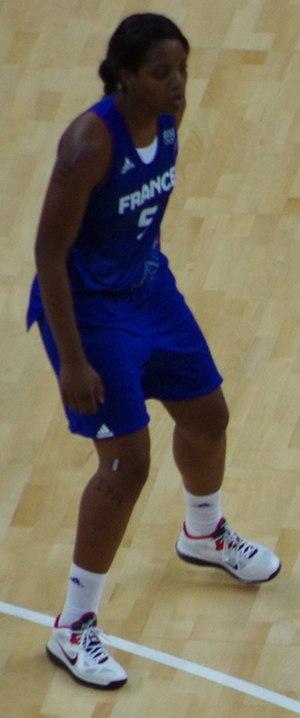
Le tournoi féminin de basket-ball aux Jeux olympiques d'été de 2012 se tient à Londres du 28 juillet au 11 août 2012. Les matchs du premier tour ont tous lieu au sein de la Basketball Arena, tandis que les phases finales se déroulent à la North Greenwich Arena, appelée initialement The O₂ Arena mais doit être renommé temporairement durant les Jeux pour éviter la confrontation avec le naming.
L'équipe de France commence sa saison 2012 avec l'ambition de se qualifier pour les Jeux olympiques de Londres. Elle obtient cette qualification lors du tournoi préolympique de basket-ball 2012 disputé fin juin à Ankara en Turquie en gagnant trois matchs consécutifs. Lors du tournoi olympique, elle parvient en finale en étant invaincue au bout de sept matchs. En finale, la France s'incline face aux États-Unis, sélection qui remporte son cinquième titre consécutif.